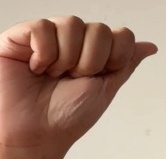
ASL sign: A